Nipponotrophon gorgon

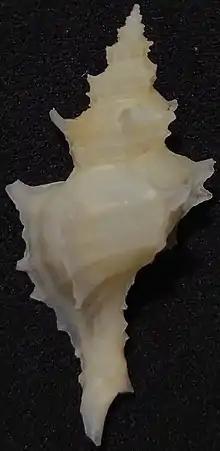

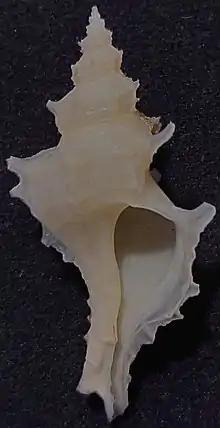

Nipponotrophon gorgon is a species of sea snail, a marine gastropod mollusk in the family Muricidae, the murex snails or rock snails.